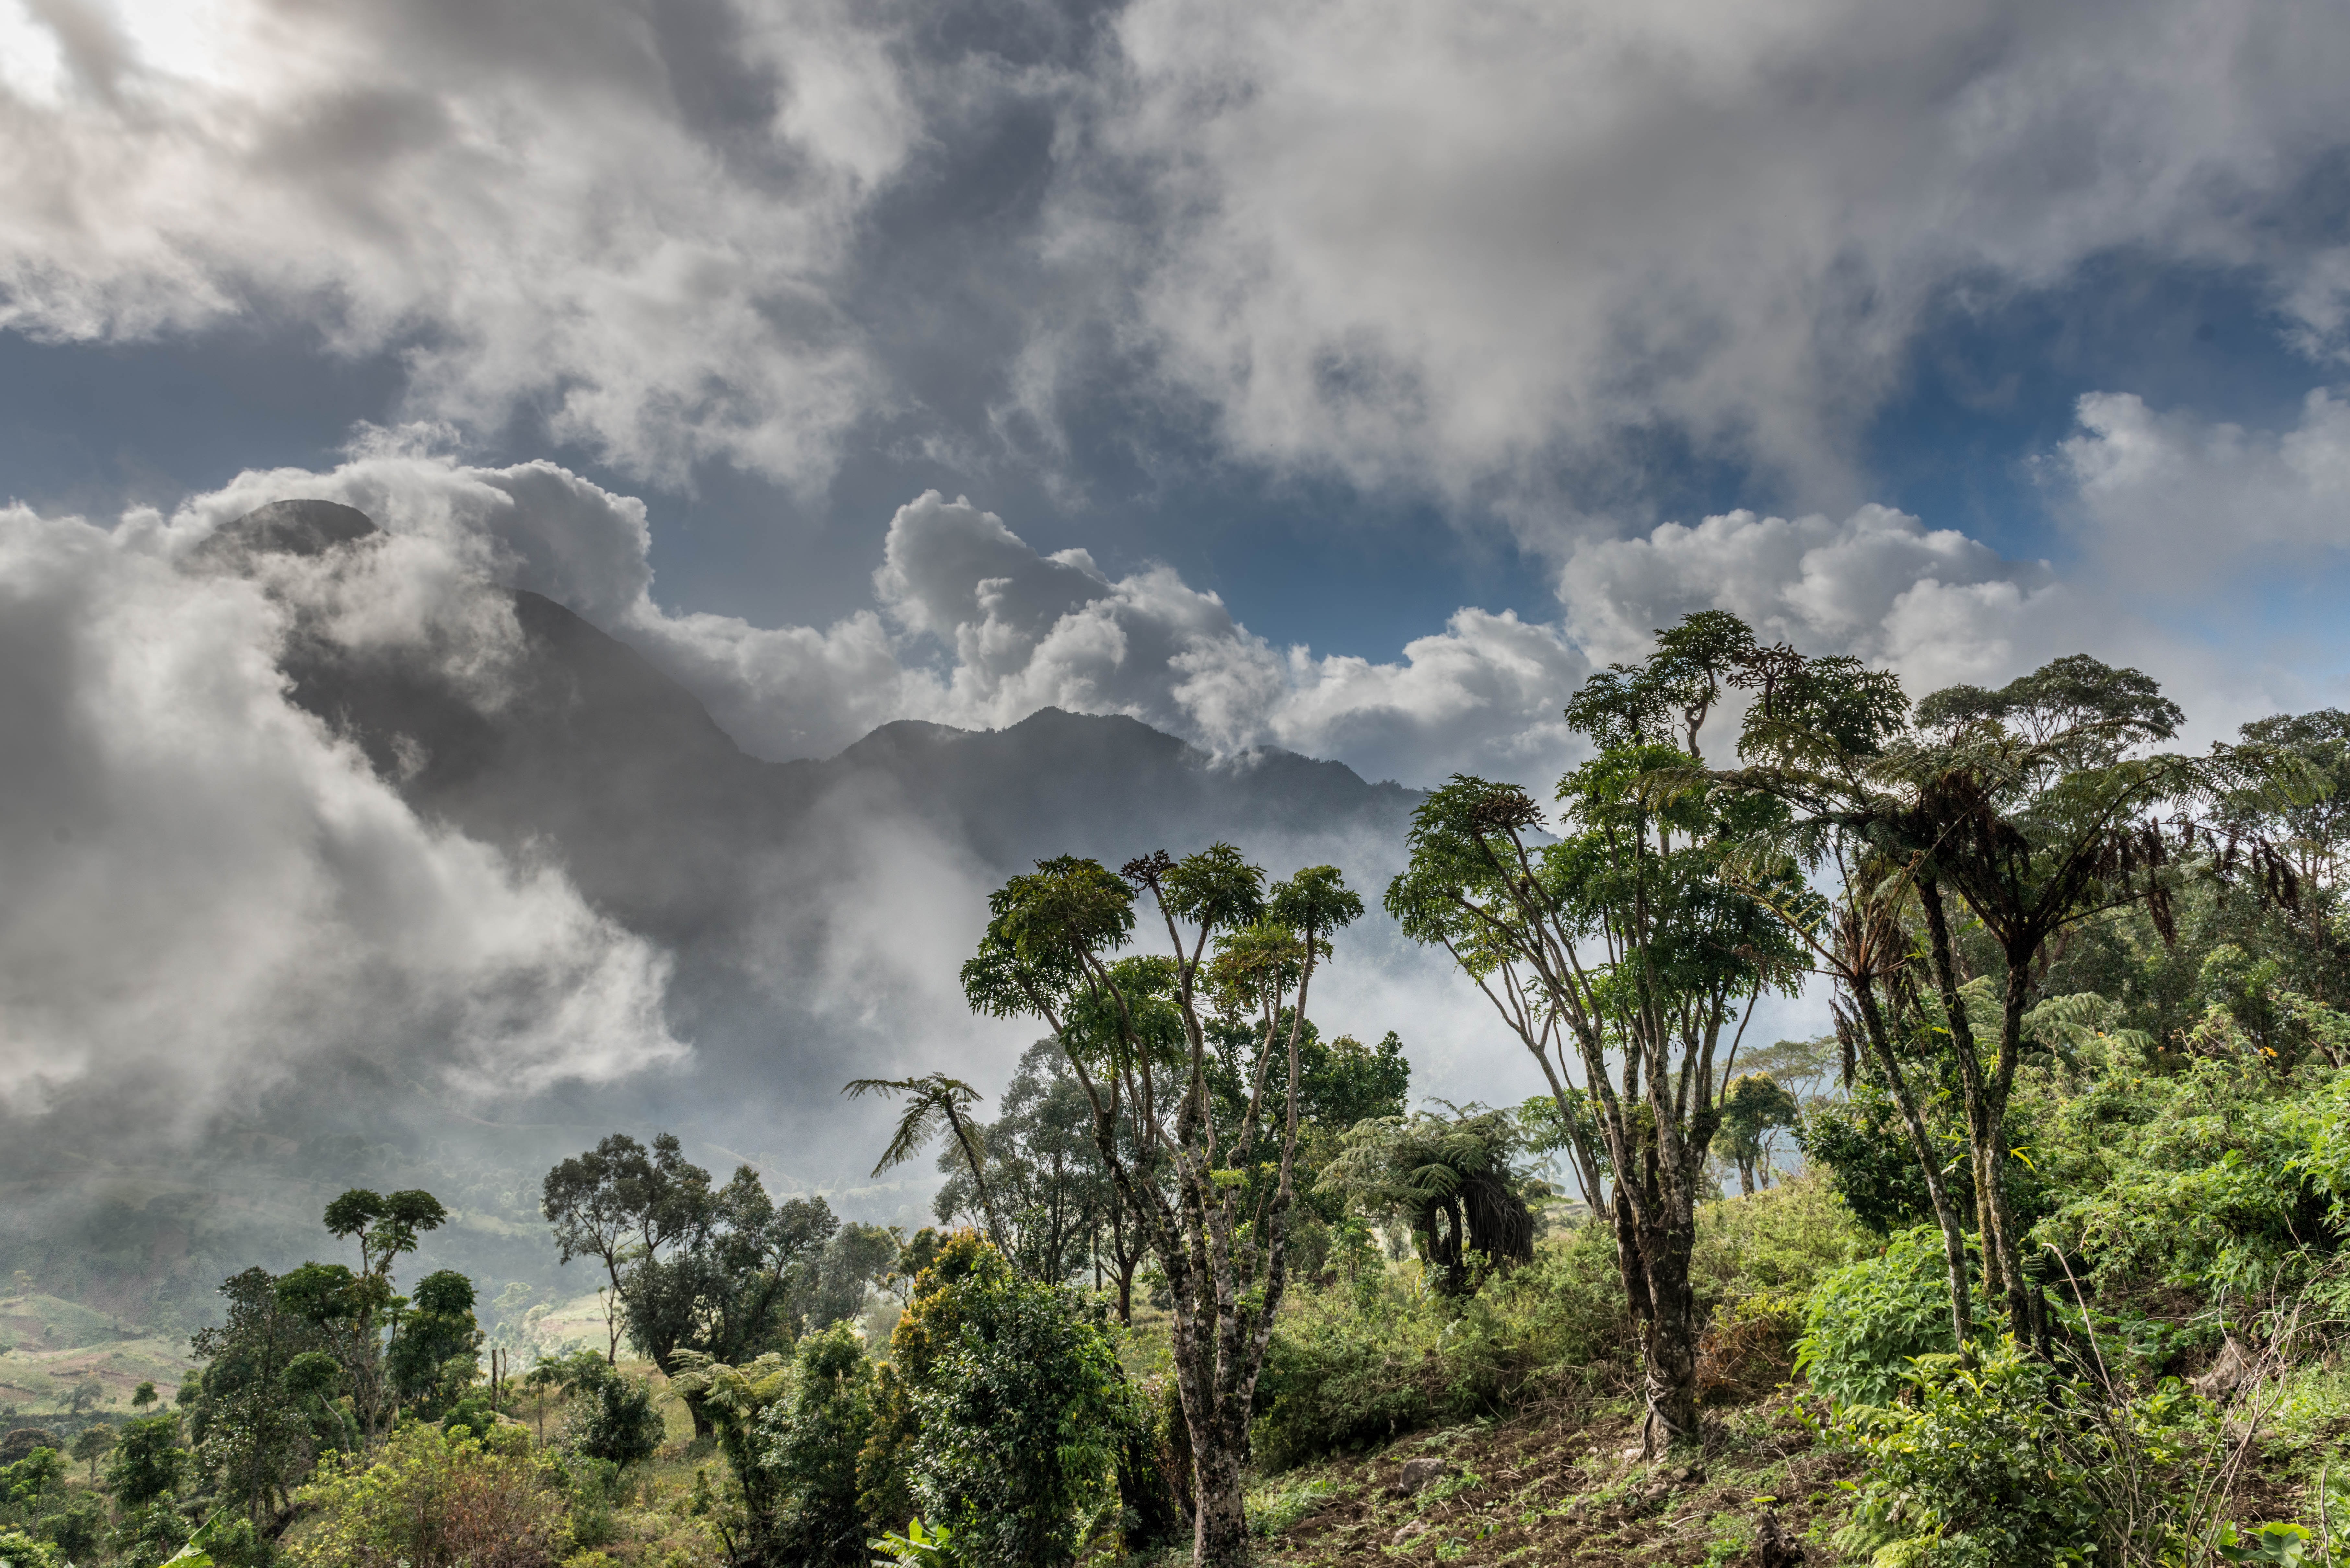
landscape, tree, nature, forest, mountain, cloud, sky, field, hill, jungle, weather, savanna, vegetation, rainforest, habitat, ecosystem, rural area, meteorological phenomenon, natural environment, atmospheric phenomenon, woody plant, arecales